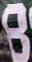
Number: 8